Seymour Joseph Guy

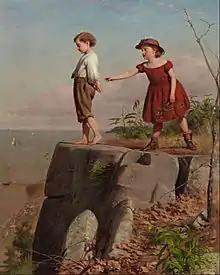
Unconscious of Danger

Seymour Joseph Guy (1824–1910), was an American romance and portrait painter.